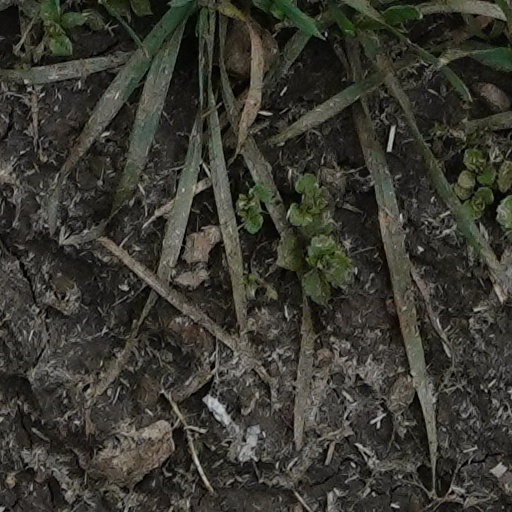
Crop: wheat